Vitaly Gurkov

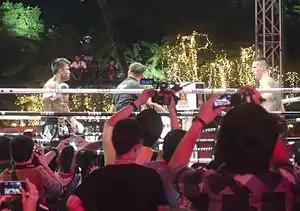
Against Buakaw Por.Pramuk at THAI FIGHT 2012 final

As a result of his successful amateur career, Gurkov has increasingly become involved in professional competitions. In 2007, he entered the W.M.C. Brute Force 8 Judgment Day - 72 kg tournament in Melbourne, Australia. Gurkov showed his amateur skills were not lost on the professional circuit, defeating Australian Greg Foley in the final to win the event. In 2008, he attempted to qualify for "The Contender Asia" Season 2 Muay Thai reality show in Chelyabinsk, Russia. He defeated amateur rival Petr Nakonechnyi in the semi-finals but lost to reigning 75 kg I.M.F.A. World Champion Artem Levin by TKO in the final. In 2009, he had more disappointment, losing in the final of the Tatneft Cup - 70 kg category.